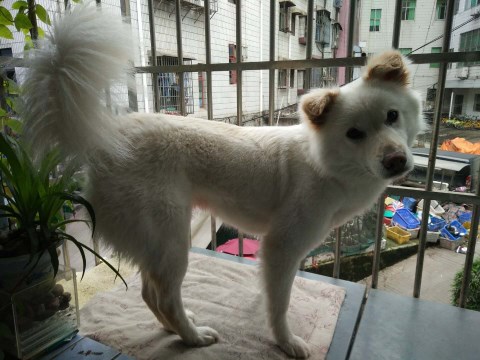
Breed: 253-n000107-Japanese_Spitzes